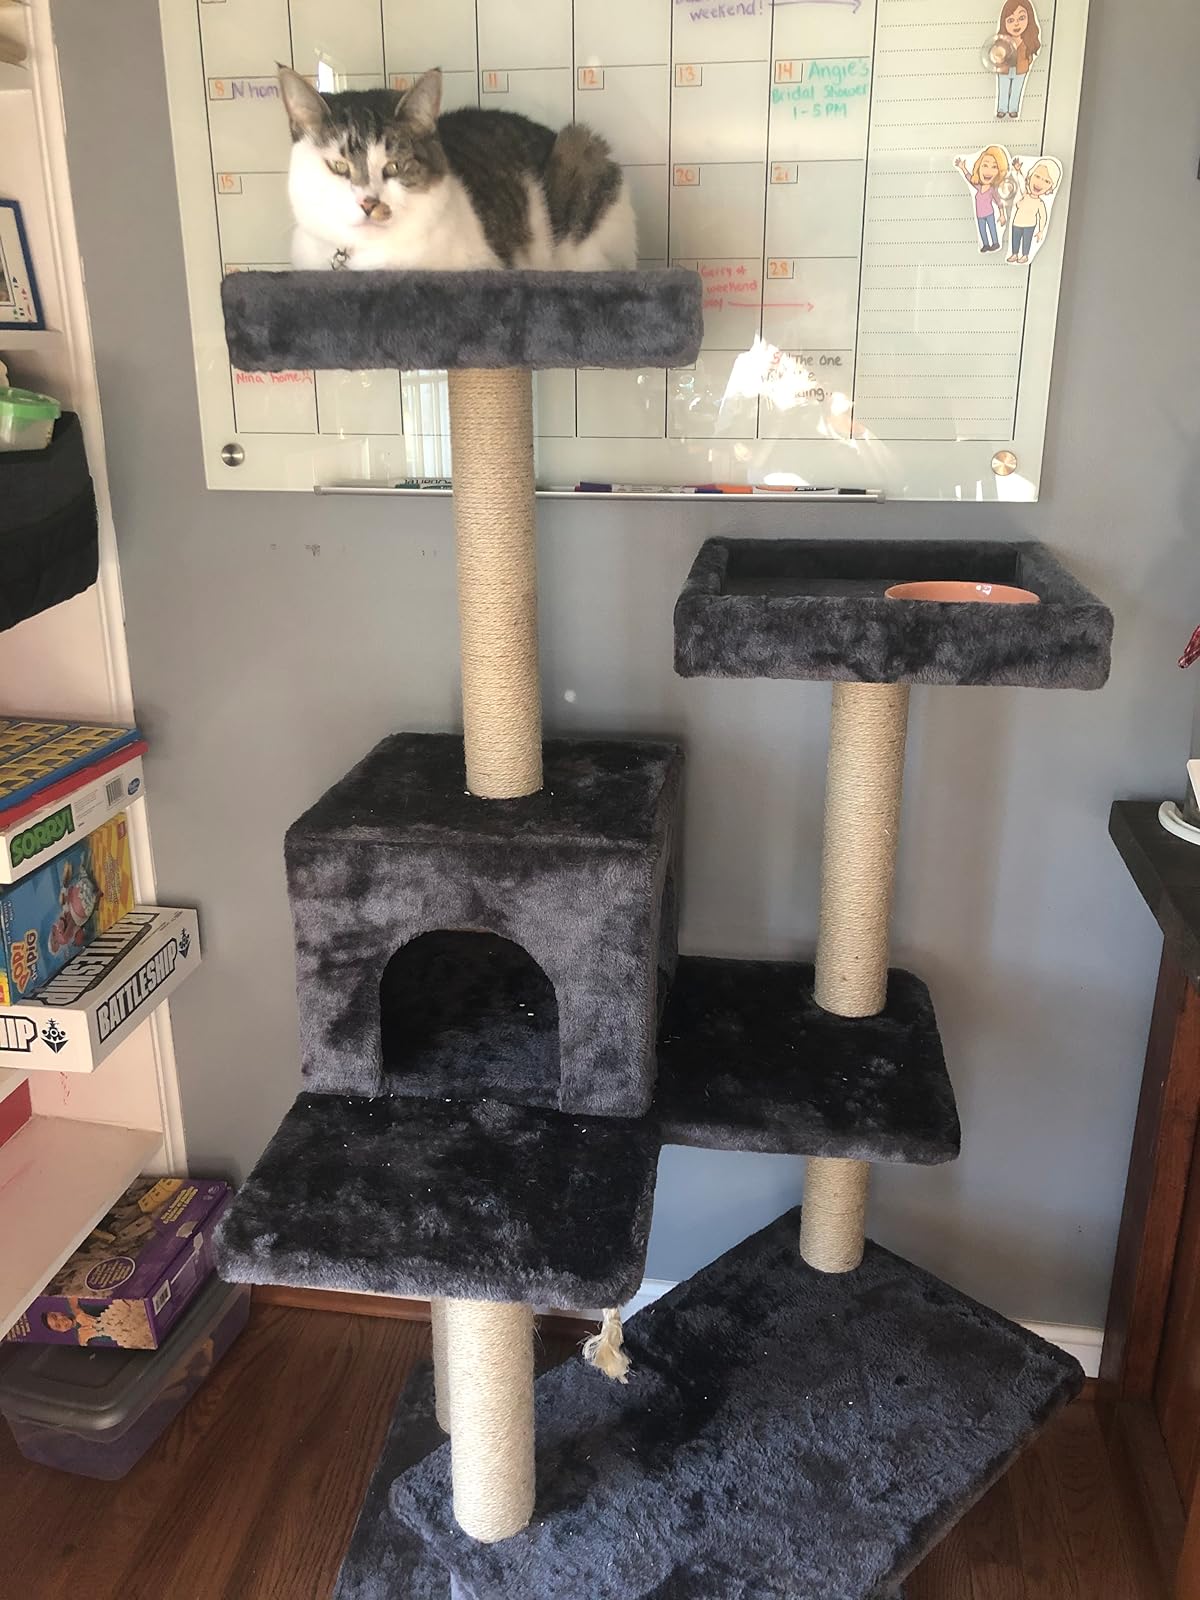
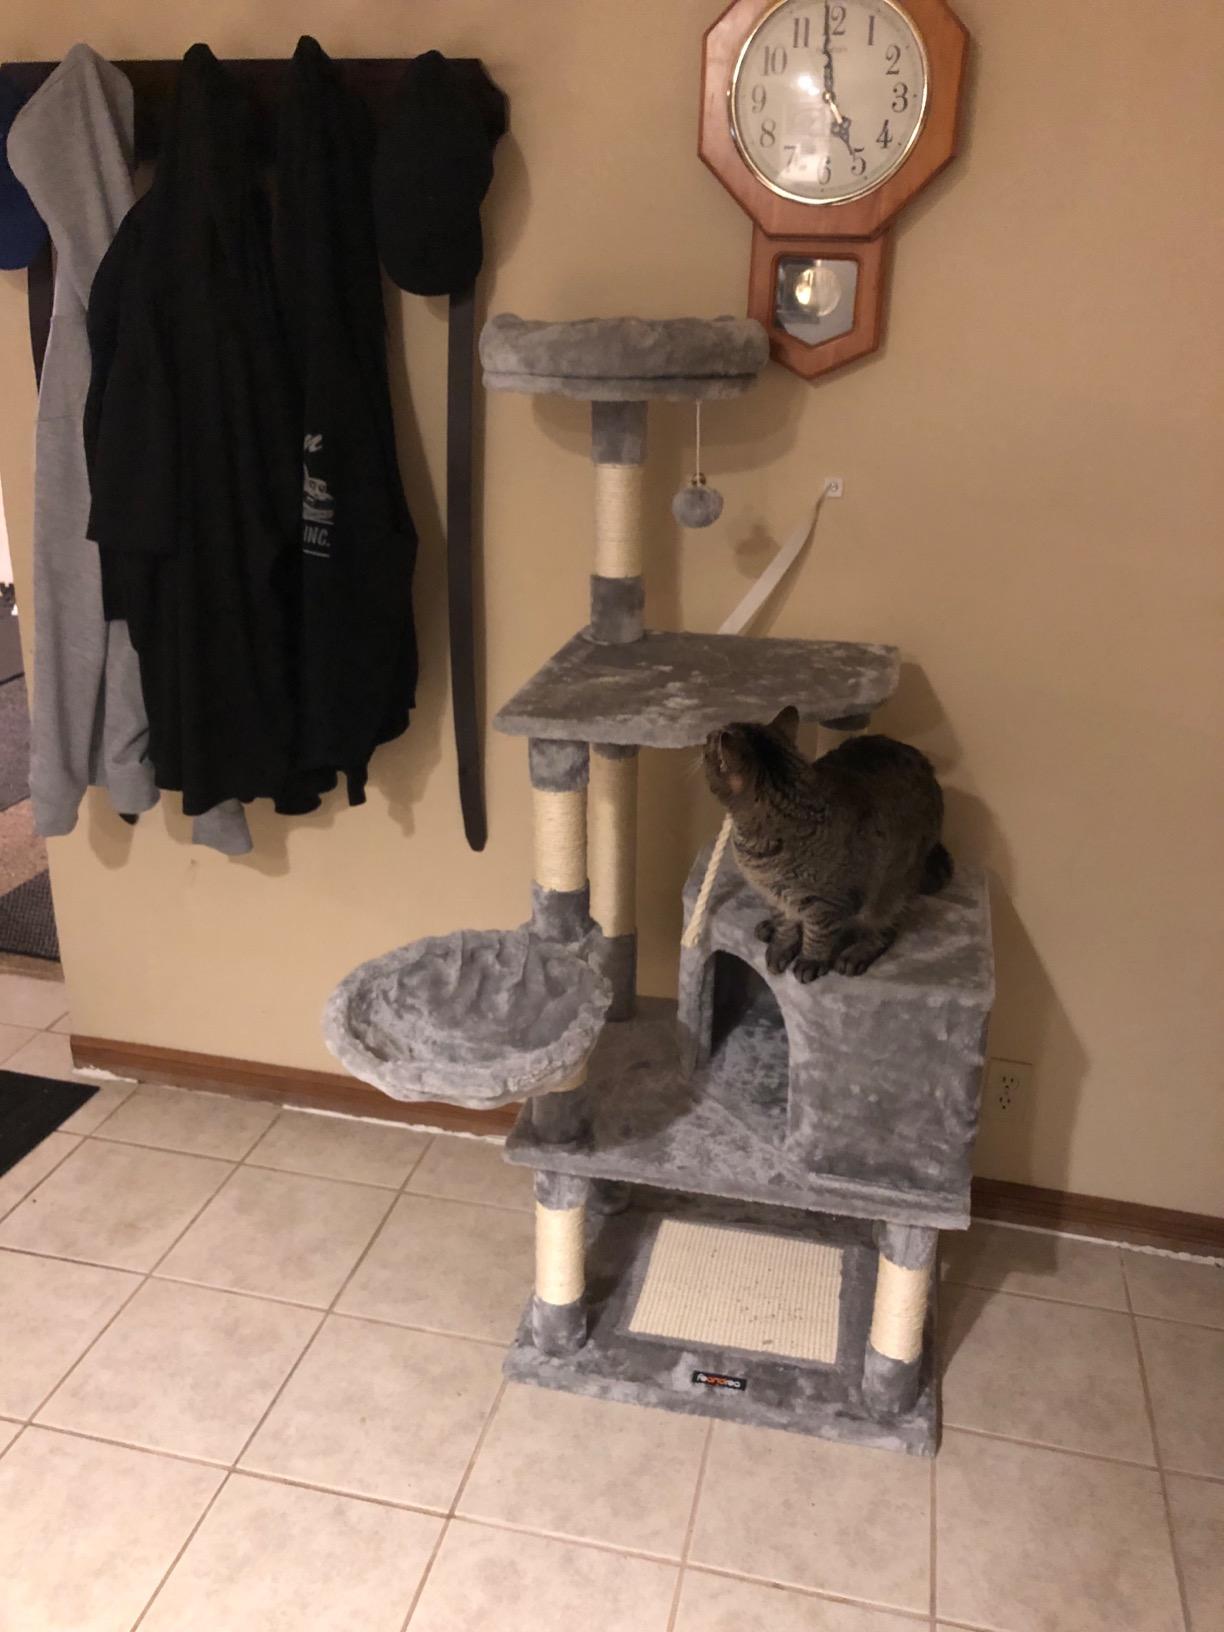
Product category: items_cat tree
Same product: no